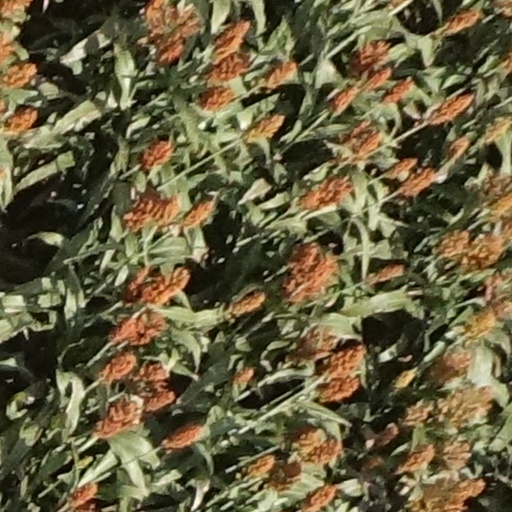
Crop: sorghum